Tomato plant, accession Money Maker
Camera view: vertical (180 deg); turntable rotation: 210 degrees
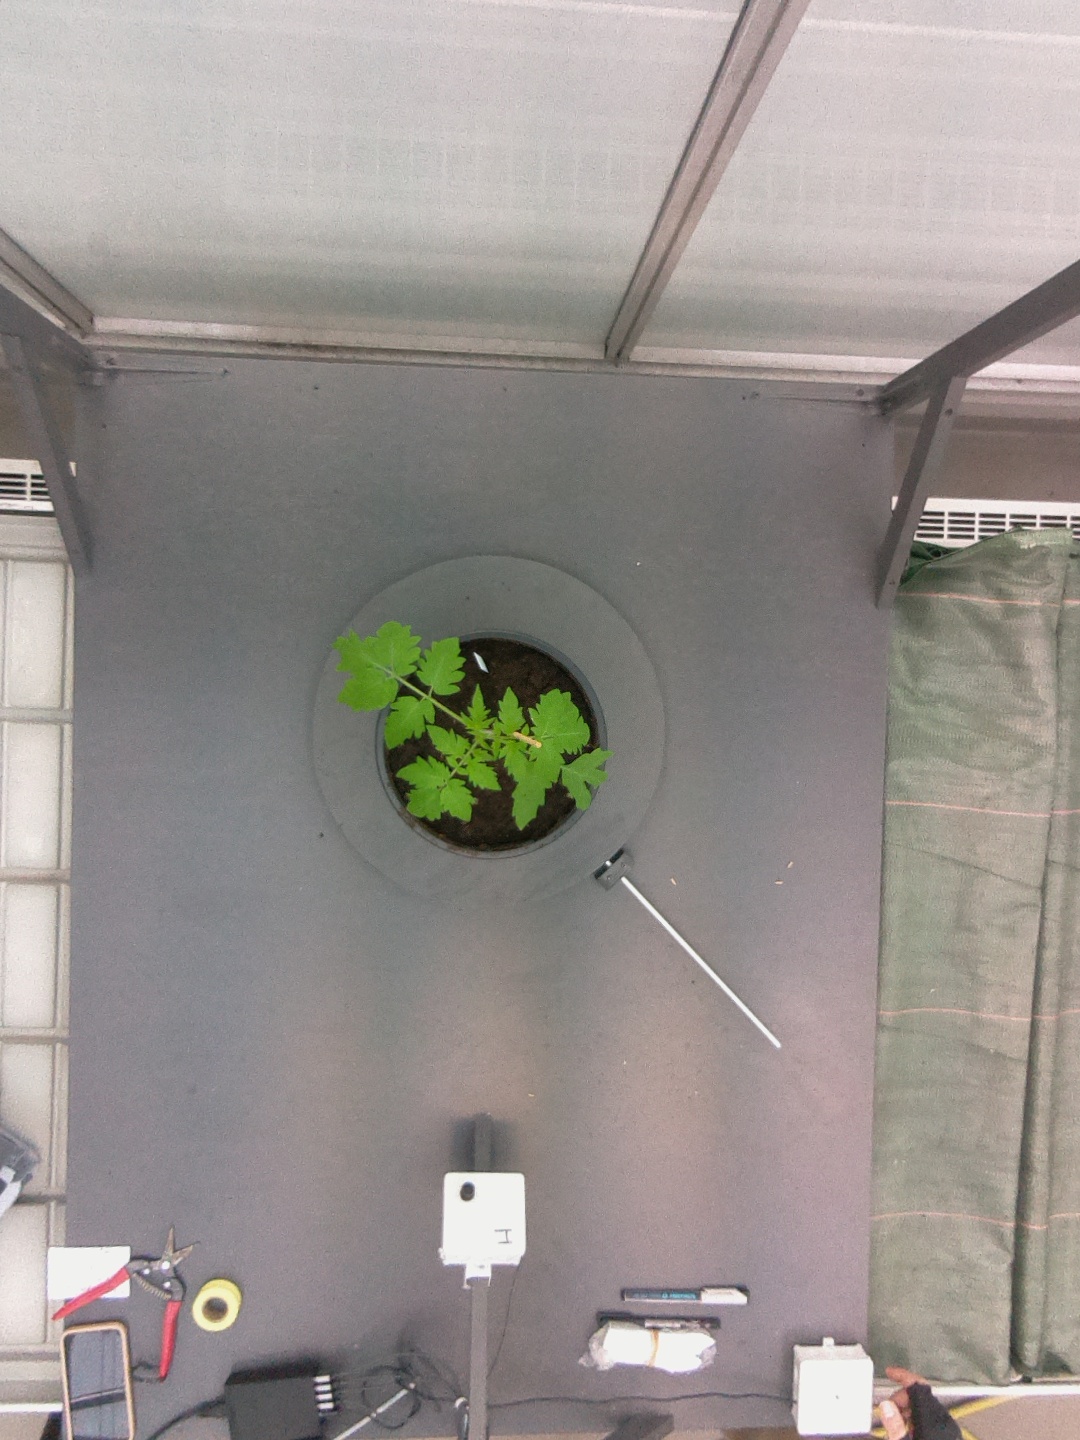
BBCH growth stage 13: 6 of true leaves visible